Dartmouth College

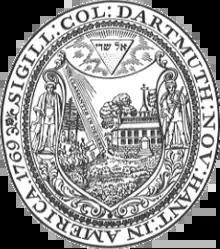
Seal of Dartmouth College

Dartmouth's original sports field was the Green, where students played cricket and old division football during the 19th century. Today, two of Dartmouth's athletic facilities are located in the southeast corner of campus. The center of athletic life is the Alumni Gymnasium, which includes the Karl Michael Competition Pool and the Spaulding Pool, a fitness center, a weight room, and a 1/13th-mile (123 m) indoor track. Attached to Alumni Gymnasium is the Berry Sports Center, which contains basketball and volleyball courts (Leede Arena), as well as the Kresge Fitness Center. Behind the Alumni Gymnasium is Memorial Field, a 15,600-seat stadium overlooking Dartmouth's football field and track. The nearby Thompson Arena, designed by Italian engineer Pier Luigi Nervi and constructed in 1975, houses Dartmouth's ice rink. Also visible from Memorial Field is the Nathaniel Leverone Fieldhouse, home to the indoor track. The new softball field, Dartmouth Softball Park, was constructed in 2012, sharing parking facilities with Thompson arena and replacing Sachem Field, located over a mile from campus, as the primary softball facility.